Back (crater)

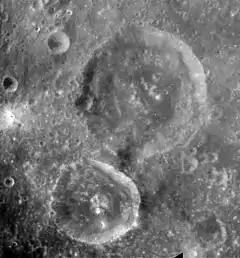
Apollo 16 Mapping Camera image of Schubert crater (above right of center) and Back crater (below left of center)

Back is a small lunar impact crater that is located near the eastern limb of the Moon. It lies on the northwest edge of the Mare Smythii, and the northeast rim is adjacent to the crater Schubert. To the west is Jenkins, and to the southwest is the Weierstrass–Van Vleck crater pair.